René Fonck

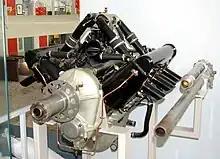
A geared-output shaft HS.8C engine for a SPAD S.XII, showing the elevated intake manifold to clear the 37mm cannon mounted in the "vee" between the cylinder banks.

Fonck got only better. Known for his clinical professionalism, he applied mathematical principles to combat flying, and his engineering knowledge regarding the capabilities of the aircraft he flew was unsurpassed by his fellow pilots. Fonck took few chances, patiently stalking his intended victims from higher altitudes. He then used deflection shooting with deadly accuracy at close range, resulting in an astonishing economy of ammunition expended per kill. More often than not, a single burst of less than five rounds from his Vickers machine gun was sufficient. His preferred method of aerial combat was not to engage into dogfights, but to carry out surgically merciless executions. He was also reputed to be able to spot enemy observation aircraft from very far away, where most other pilots would have perceived nothing.